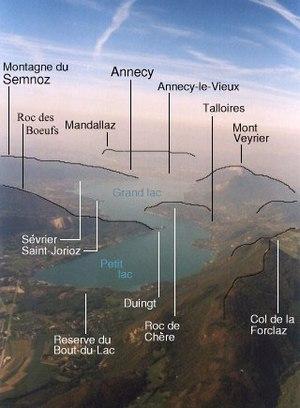
Le lac d'Annecy est un lac de France situé dans les Alpes, en Haute-Savoie et en région Auvergne-Rhône-Alpes. Par sa superficie, il est le deuxième lac d'origine glaciaire de France après celui du Bourget, très proche, et exception faite de la partie française du lac Léman.